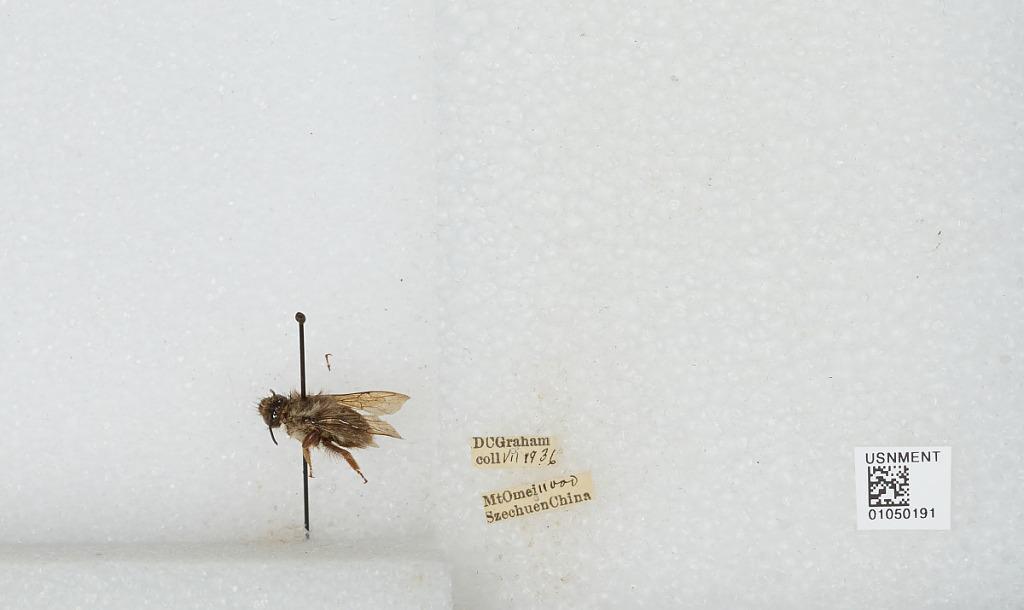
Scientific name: Bombus sp.
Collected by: D. Graham
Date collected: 1936-7-
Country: China
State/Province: Sichuan
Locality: Mt Emei